Question: Please indicate a possible affordance area of the throw_frisbee that can be used for throwing
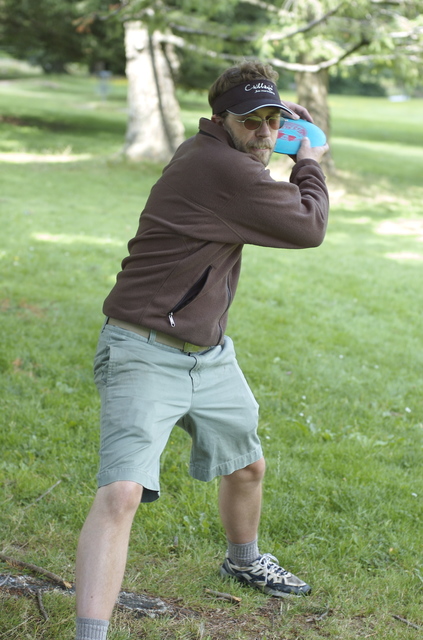
Answer: [264.87, 112.956, 328.52, 158.504]